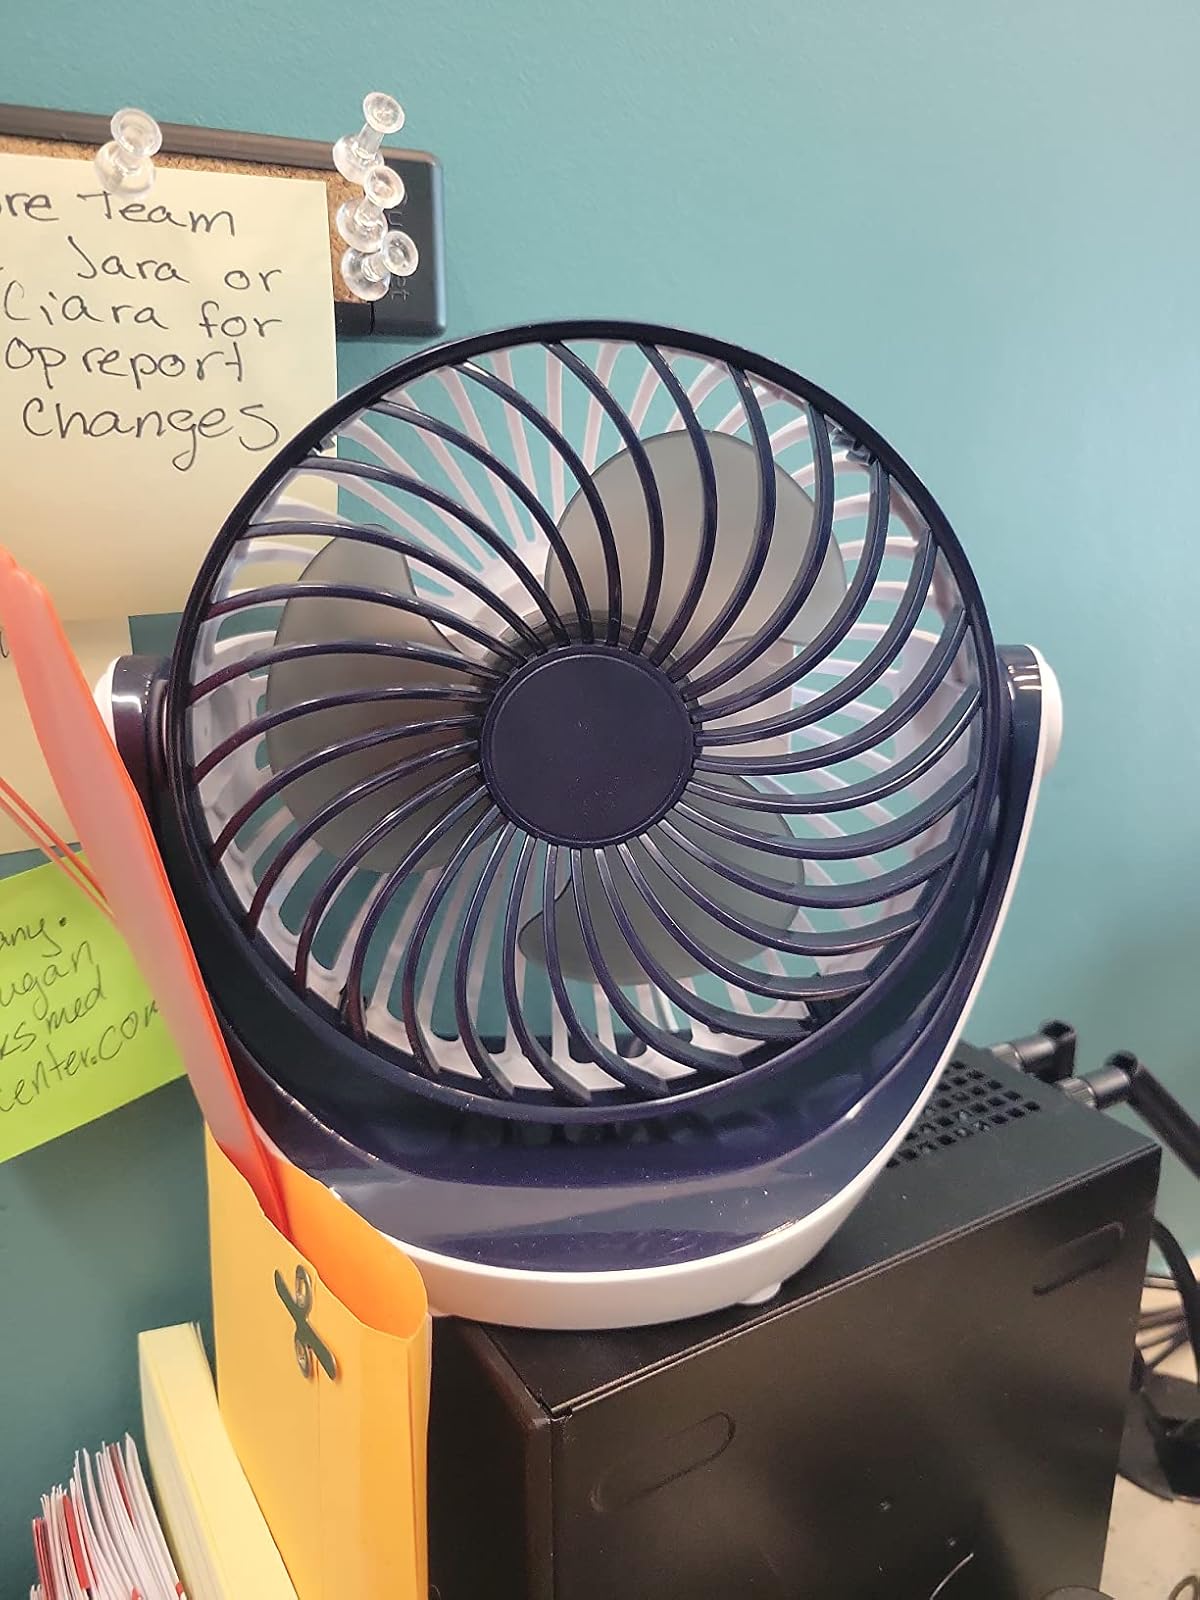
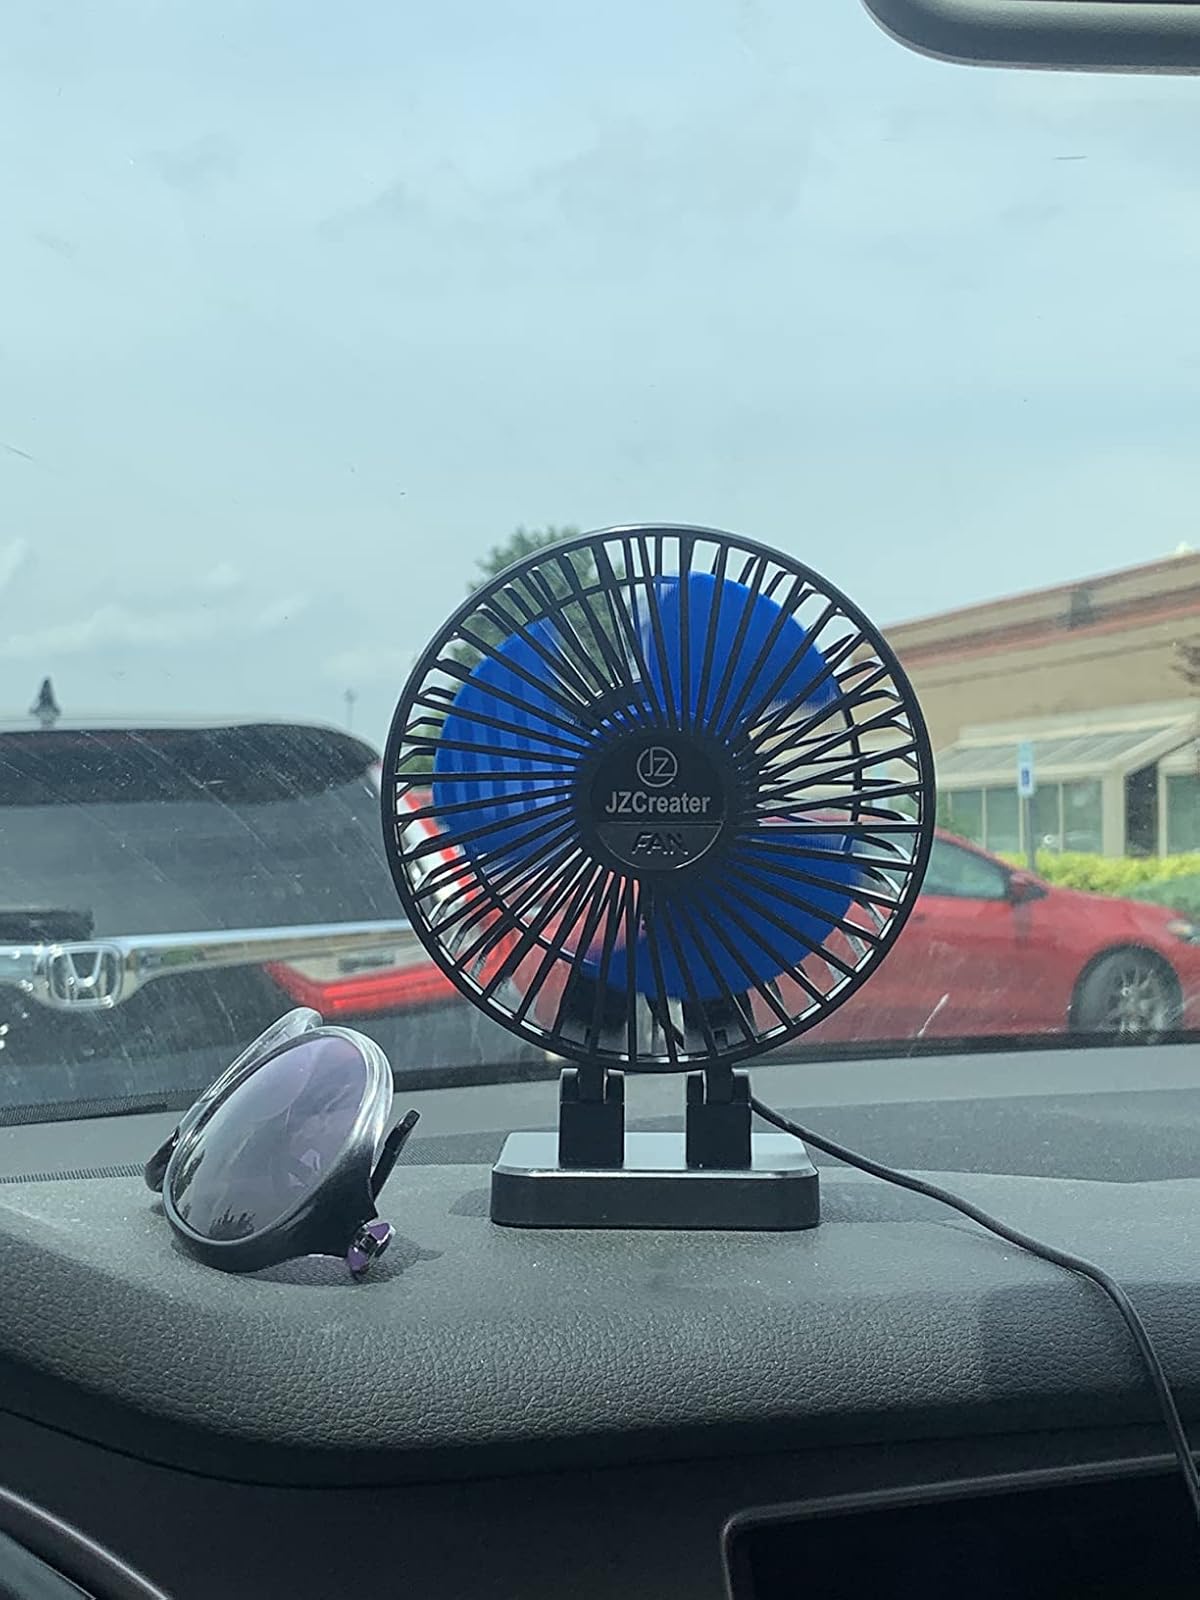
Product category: fan
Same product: no